Describe the emotion expressed in this image:  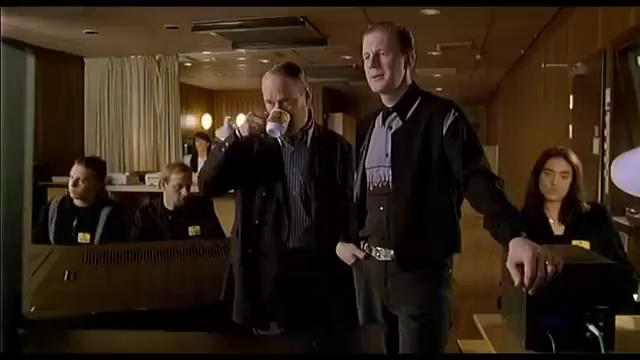
This person displays Fear, valence and arousal with moderate intensity.